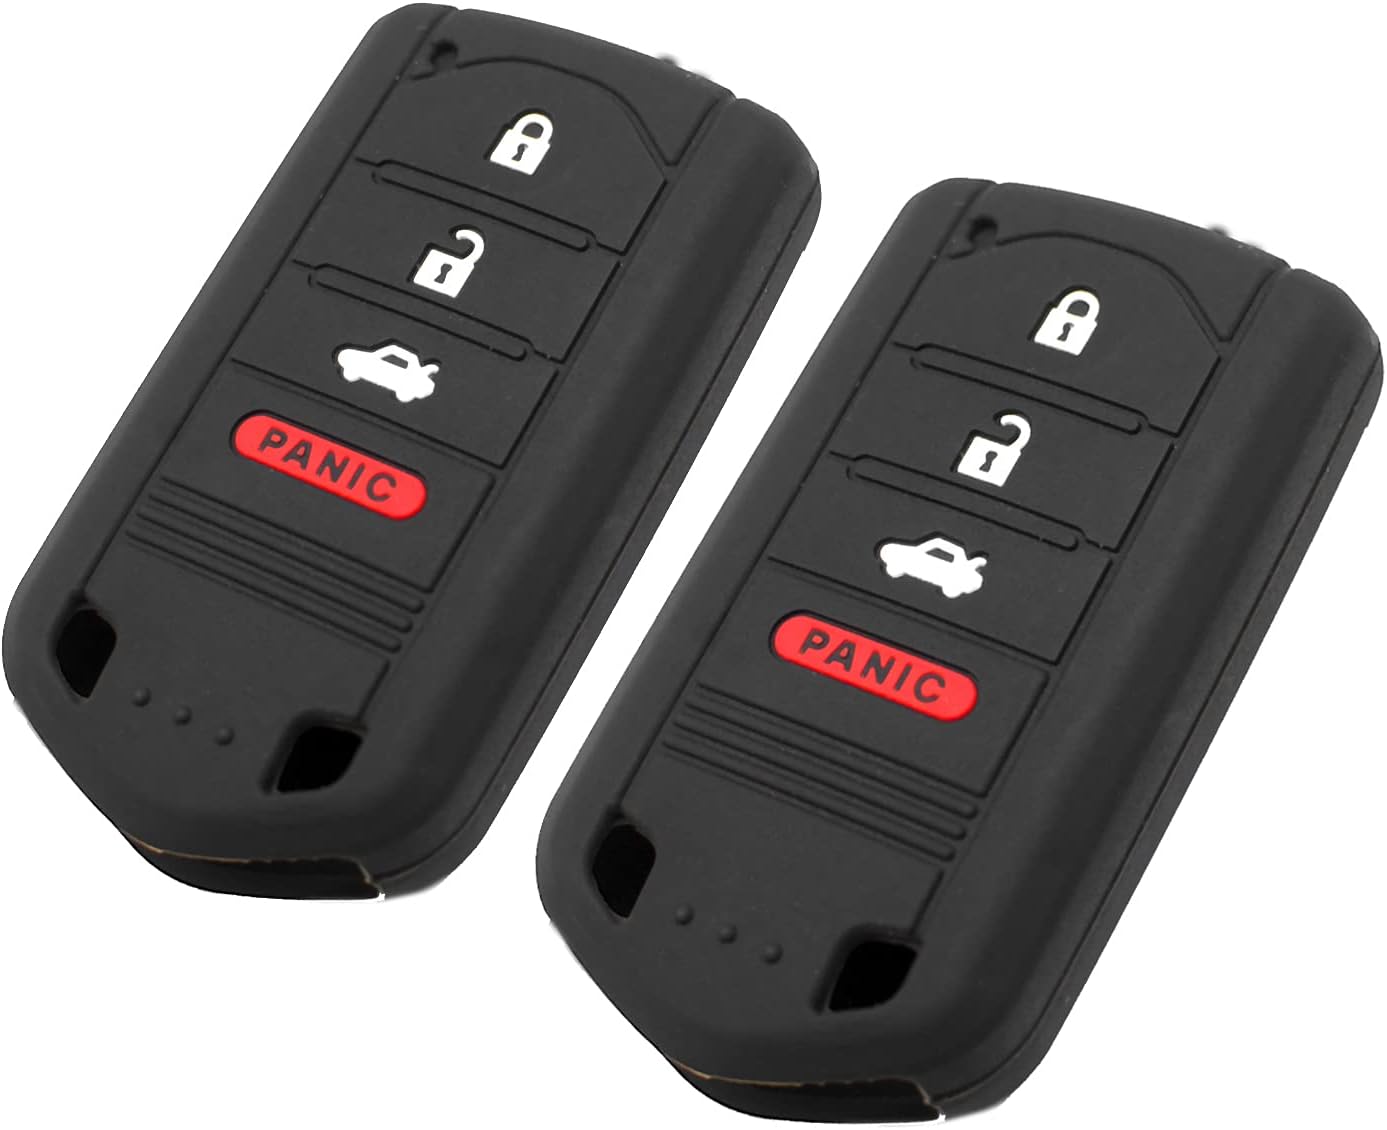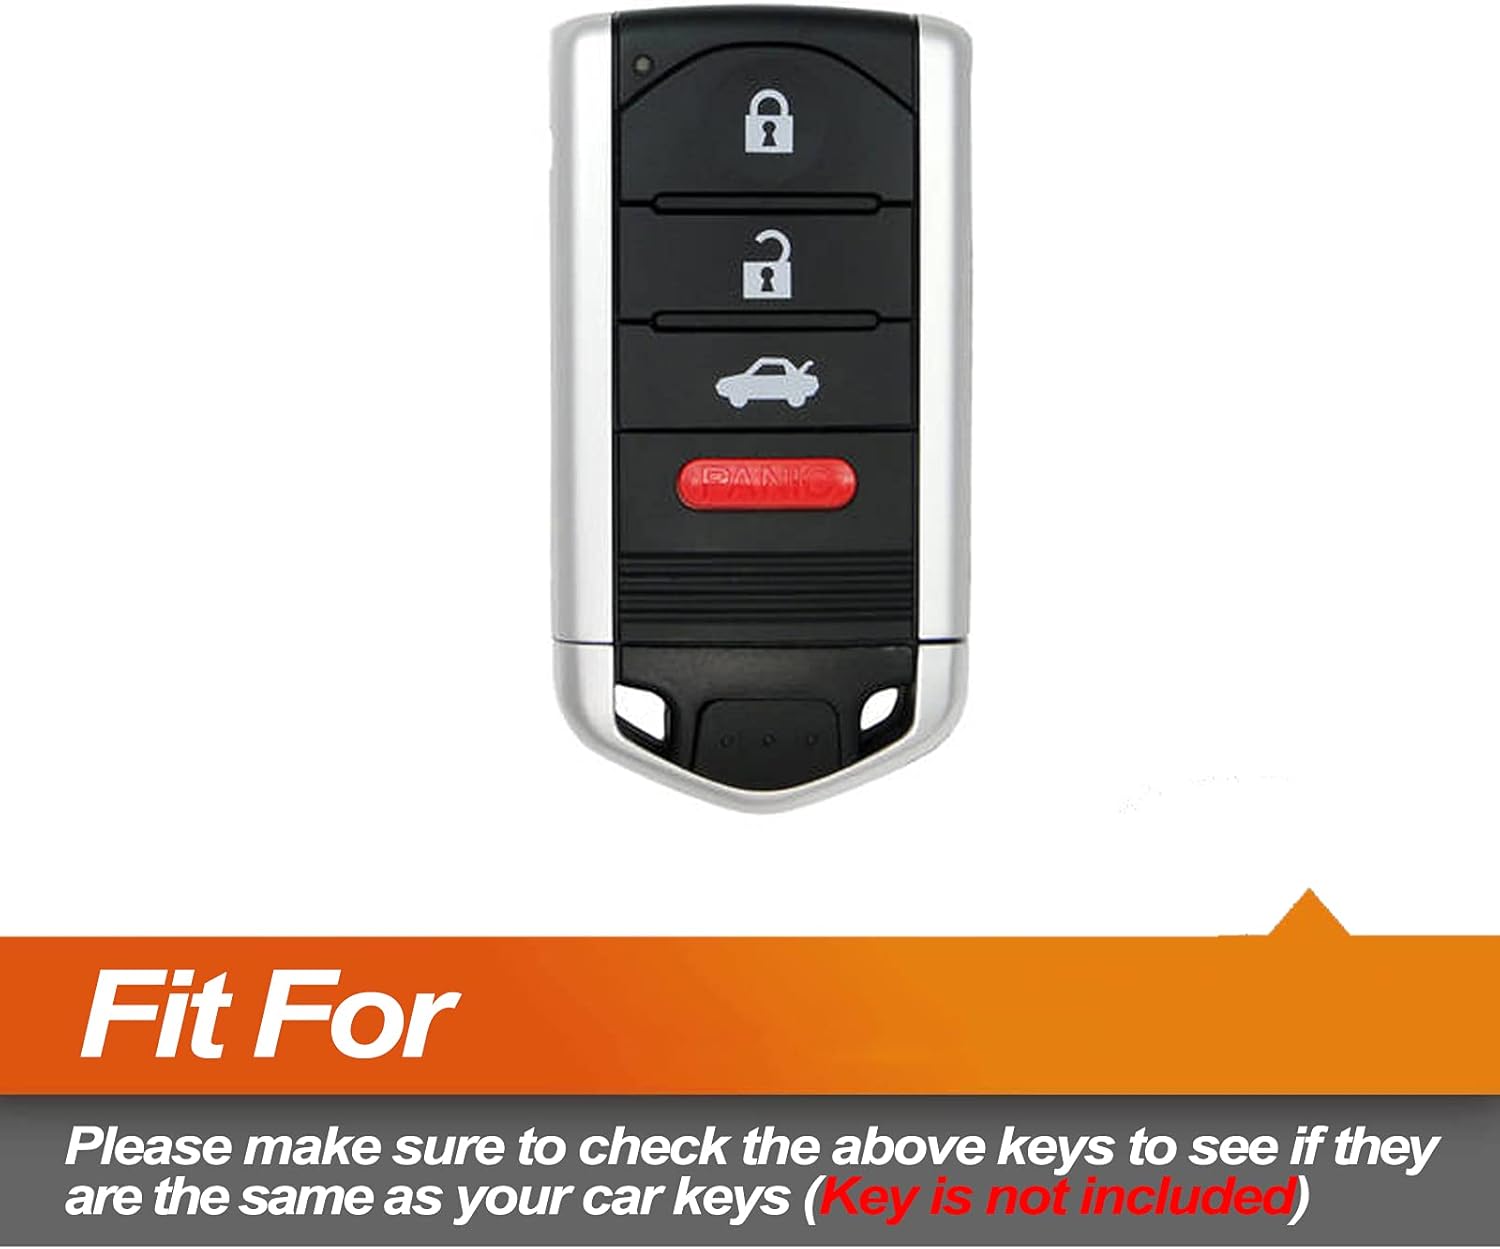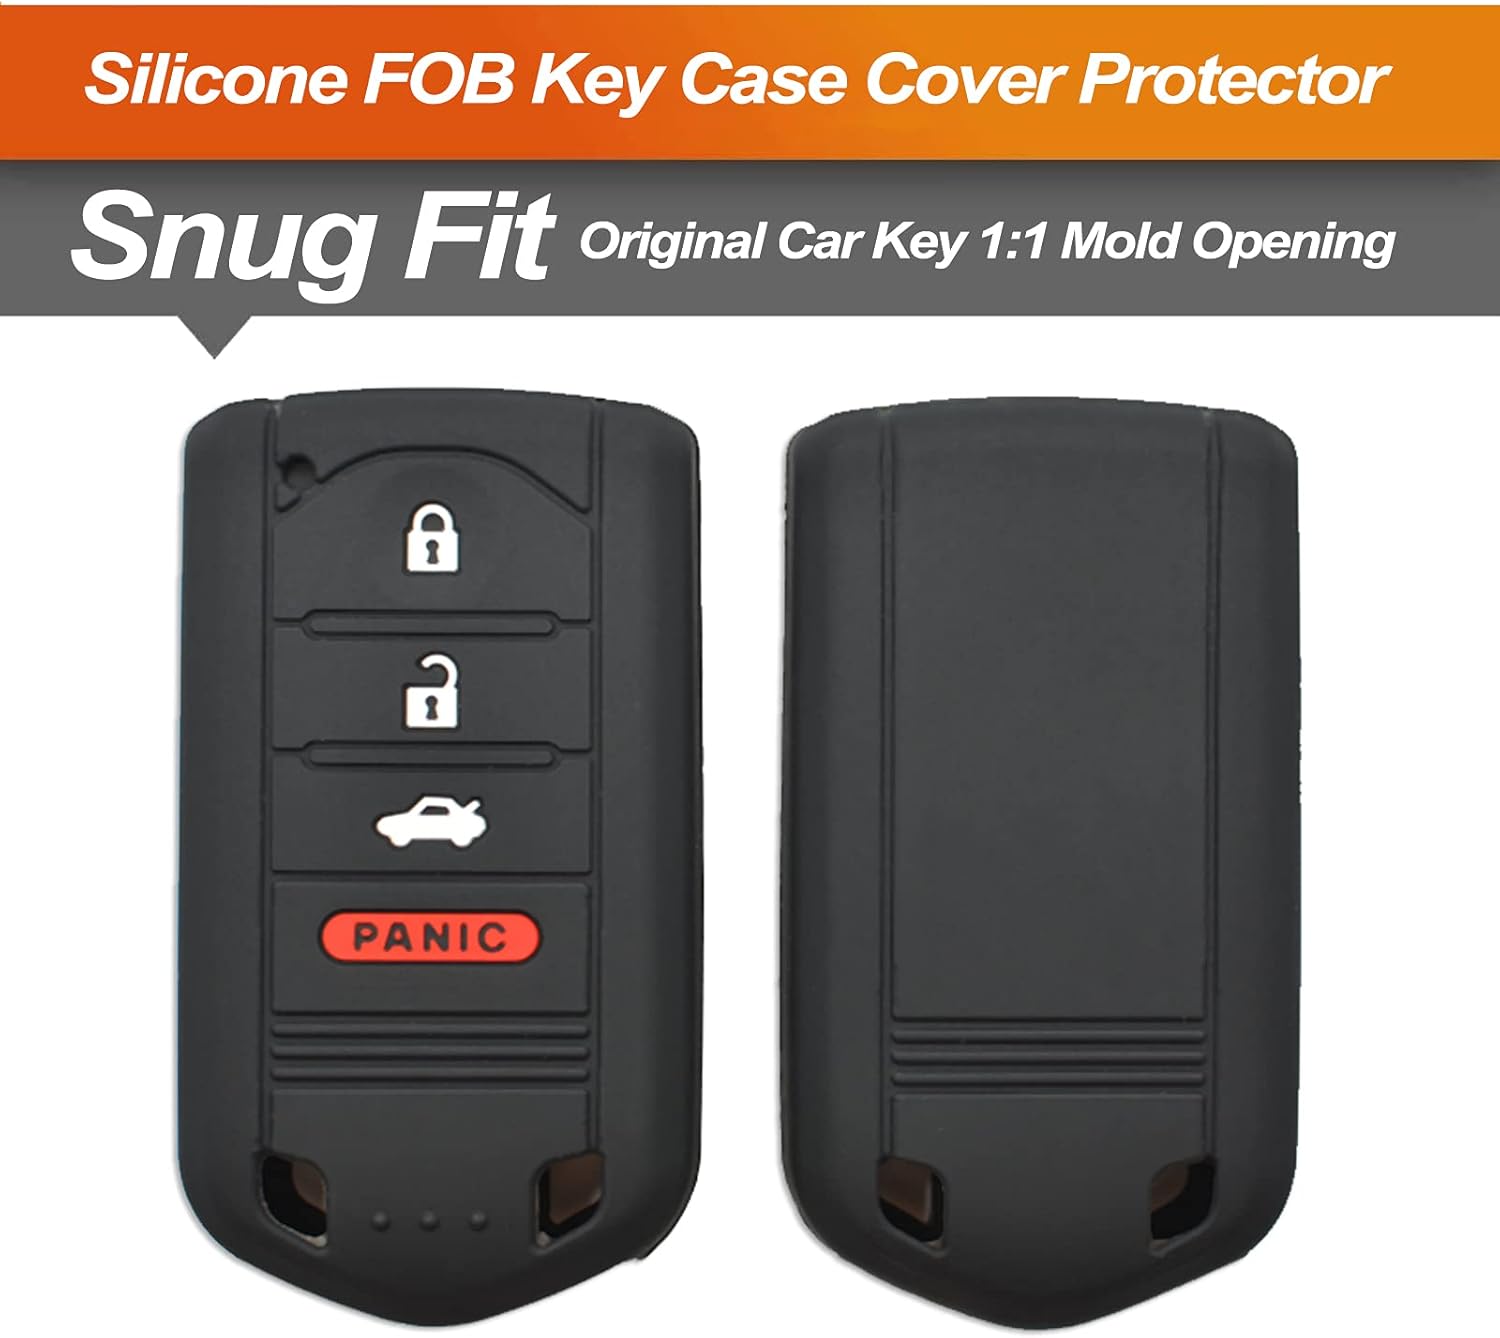
EYANBIS Silicone Key Fob Cover Fit for Acura ILX RDX TL ZDX M3N5WY8145 Smart 4 Buttons Key Fob | Car Accessories | Remote Key Protection Case - Black & Black, Not fit Engine Hold FOB
Category: Automotive
Performance: Please visually compare your existing remote or key with 2nd image to ensure proper fitment. Easy to install, simply slide the car key protective holder over your existing key. No tool is required. Instantly improve the appearance of your remote control fob key. Prevent scratches, personalize & beautify your key. Precisely designed key fob cover made with premium quality silicone. Unqiue colors help you find your fob when you have laid it somewhere. Compatible with: Fit for Acura ILX RDX TL ZDX M3N5WY8145 Smart 4 Buttons key fob, Not fit Engine Hold FOB Package Included: 2 x Silicone Key Cover, Black Color
Features: The rubber car key covers compatible with Acura ILX RDX TL ZDX M3N5WY8145 Smart 4 Buttons key fob, Not fit Engine Hold FOB. | Before order, please check whether the 2nd picture is same with your keyless entry. Package Included: 2pcs rubber key covers. Not the remote key, pls note. | Protection: Saves you money by protecting your expensive fob key from breakage, scratches, and water spillage. Doesn’t interfere with remote fob signals. | Application: The conspicuous colors of fob covers are easy to find, also decorate your remote keyless fob, improve the overall look and feel of your keys. | Material: Made of high-quality silicone material that enhances the grip of the keys in your hands. For some models, you have to remove it to gain access to the valet key.